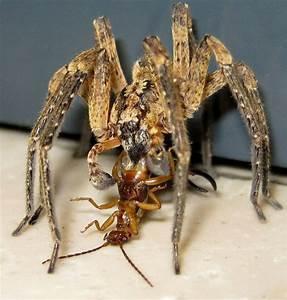
spider